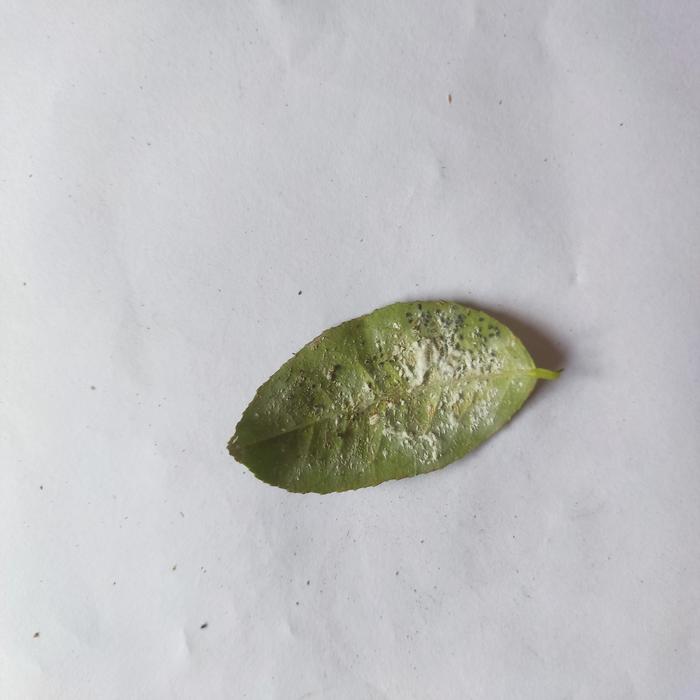
Crop: Lemon
Leaf condition: Sooty_Mold